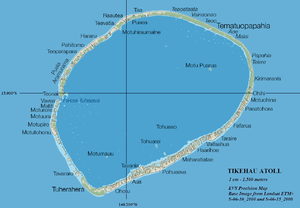
Tikehau ou Tikahau ou Porutu-kai est un atoll situé dans le sous-groupe des Îles Palliser dans l'archipel des Tuamotu en Polynésie française. Celui-ci fait administrativement partie de la commune de Rangiroa.